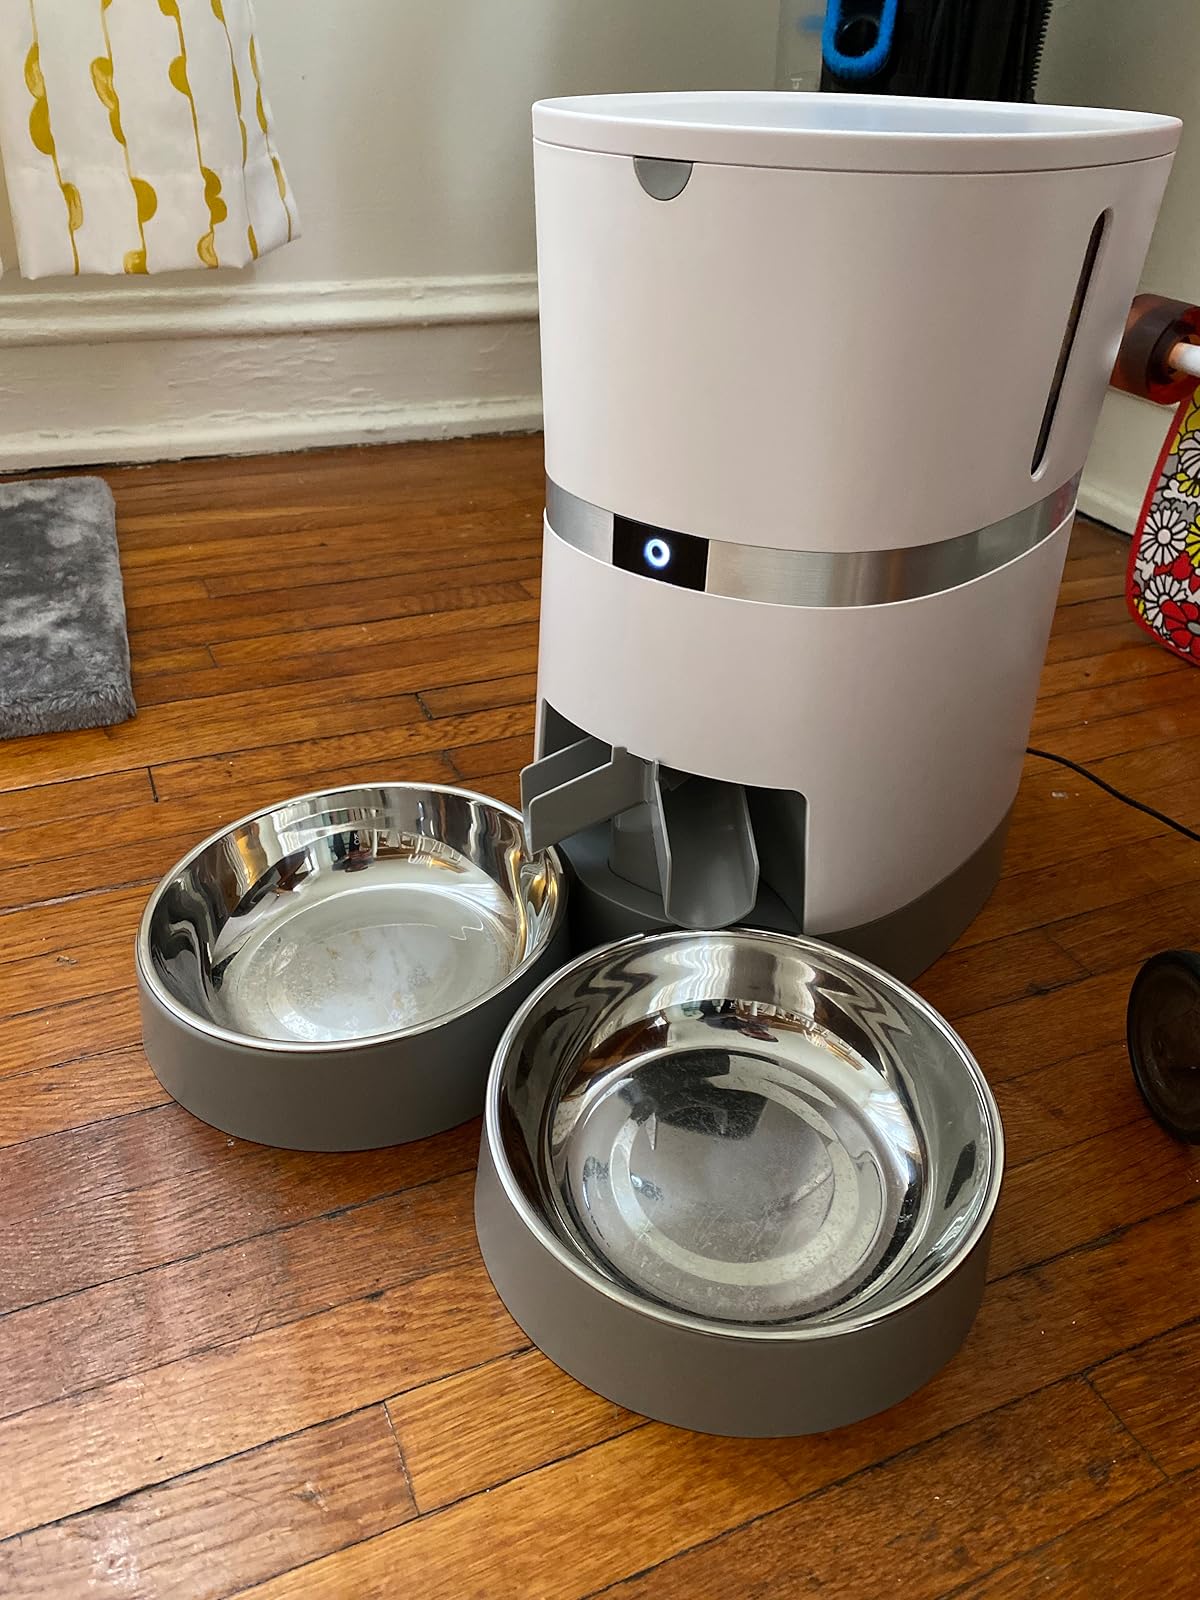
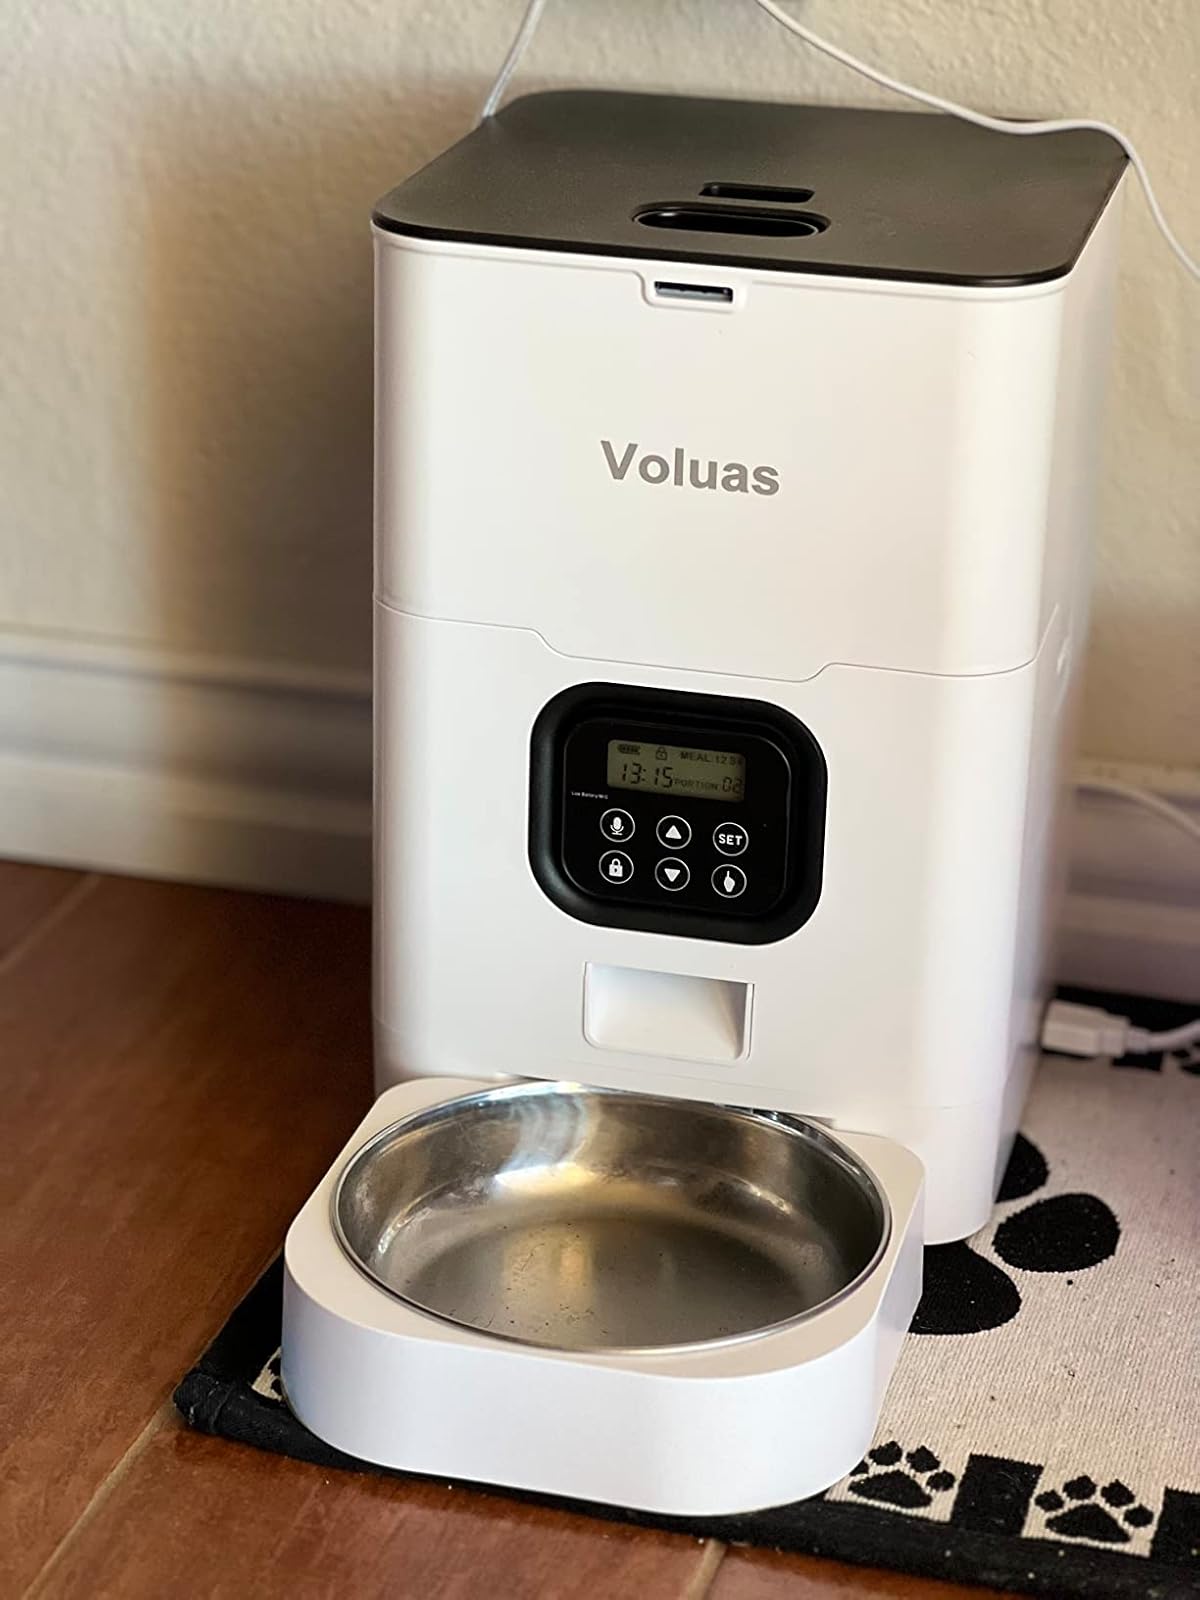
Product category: items_feeder
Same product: no